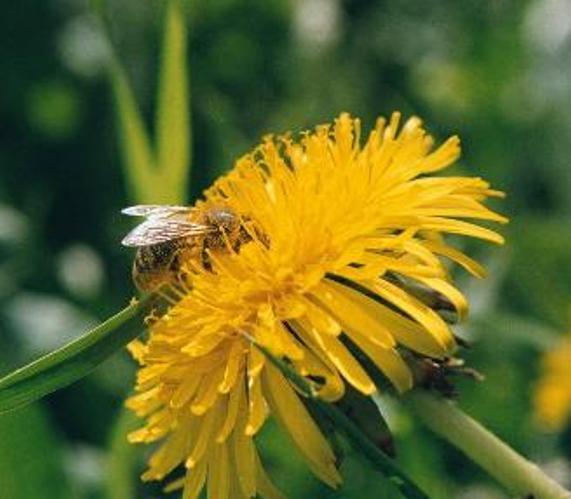
Flower: Dandelion